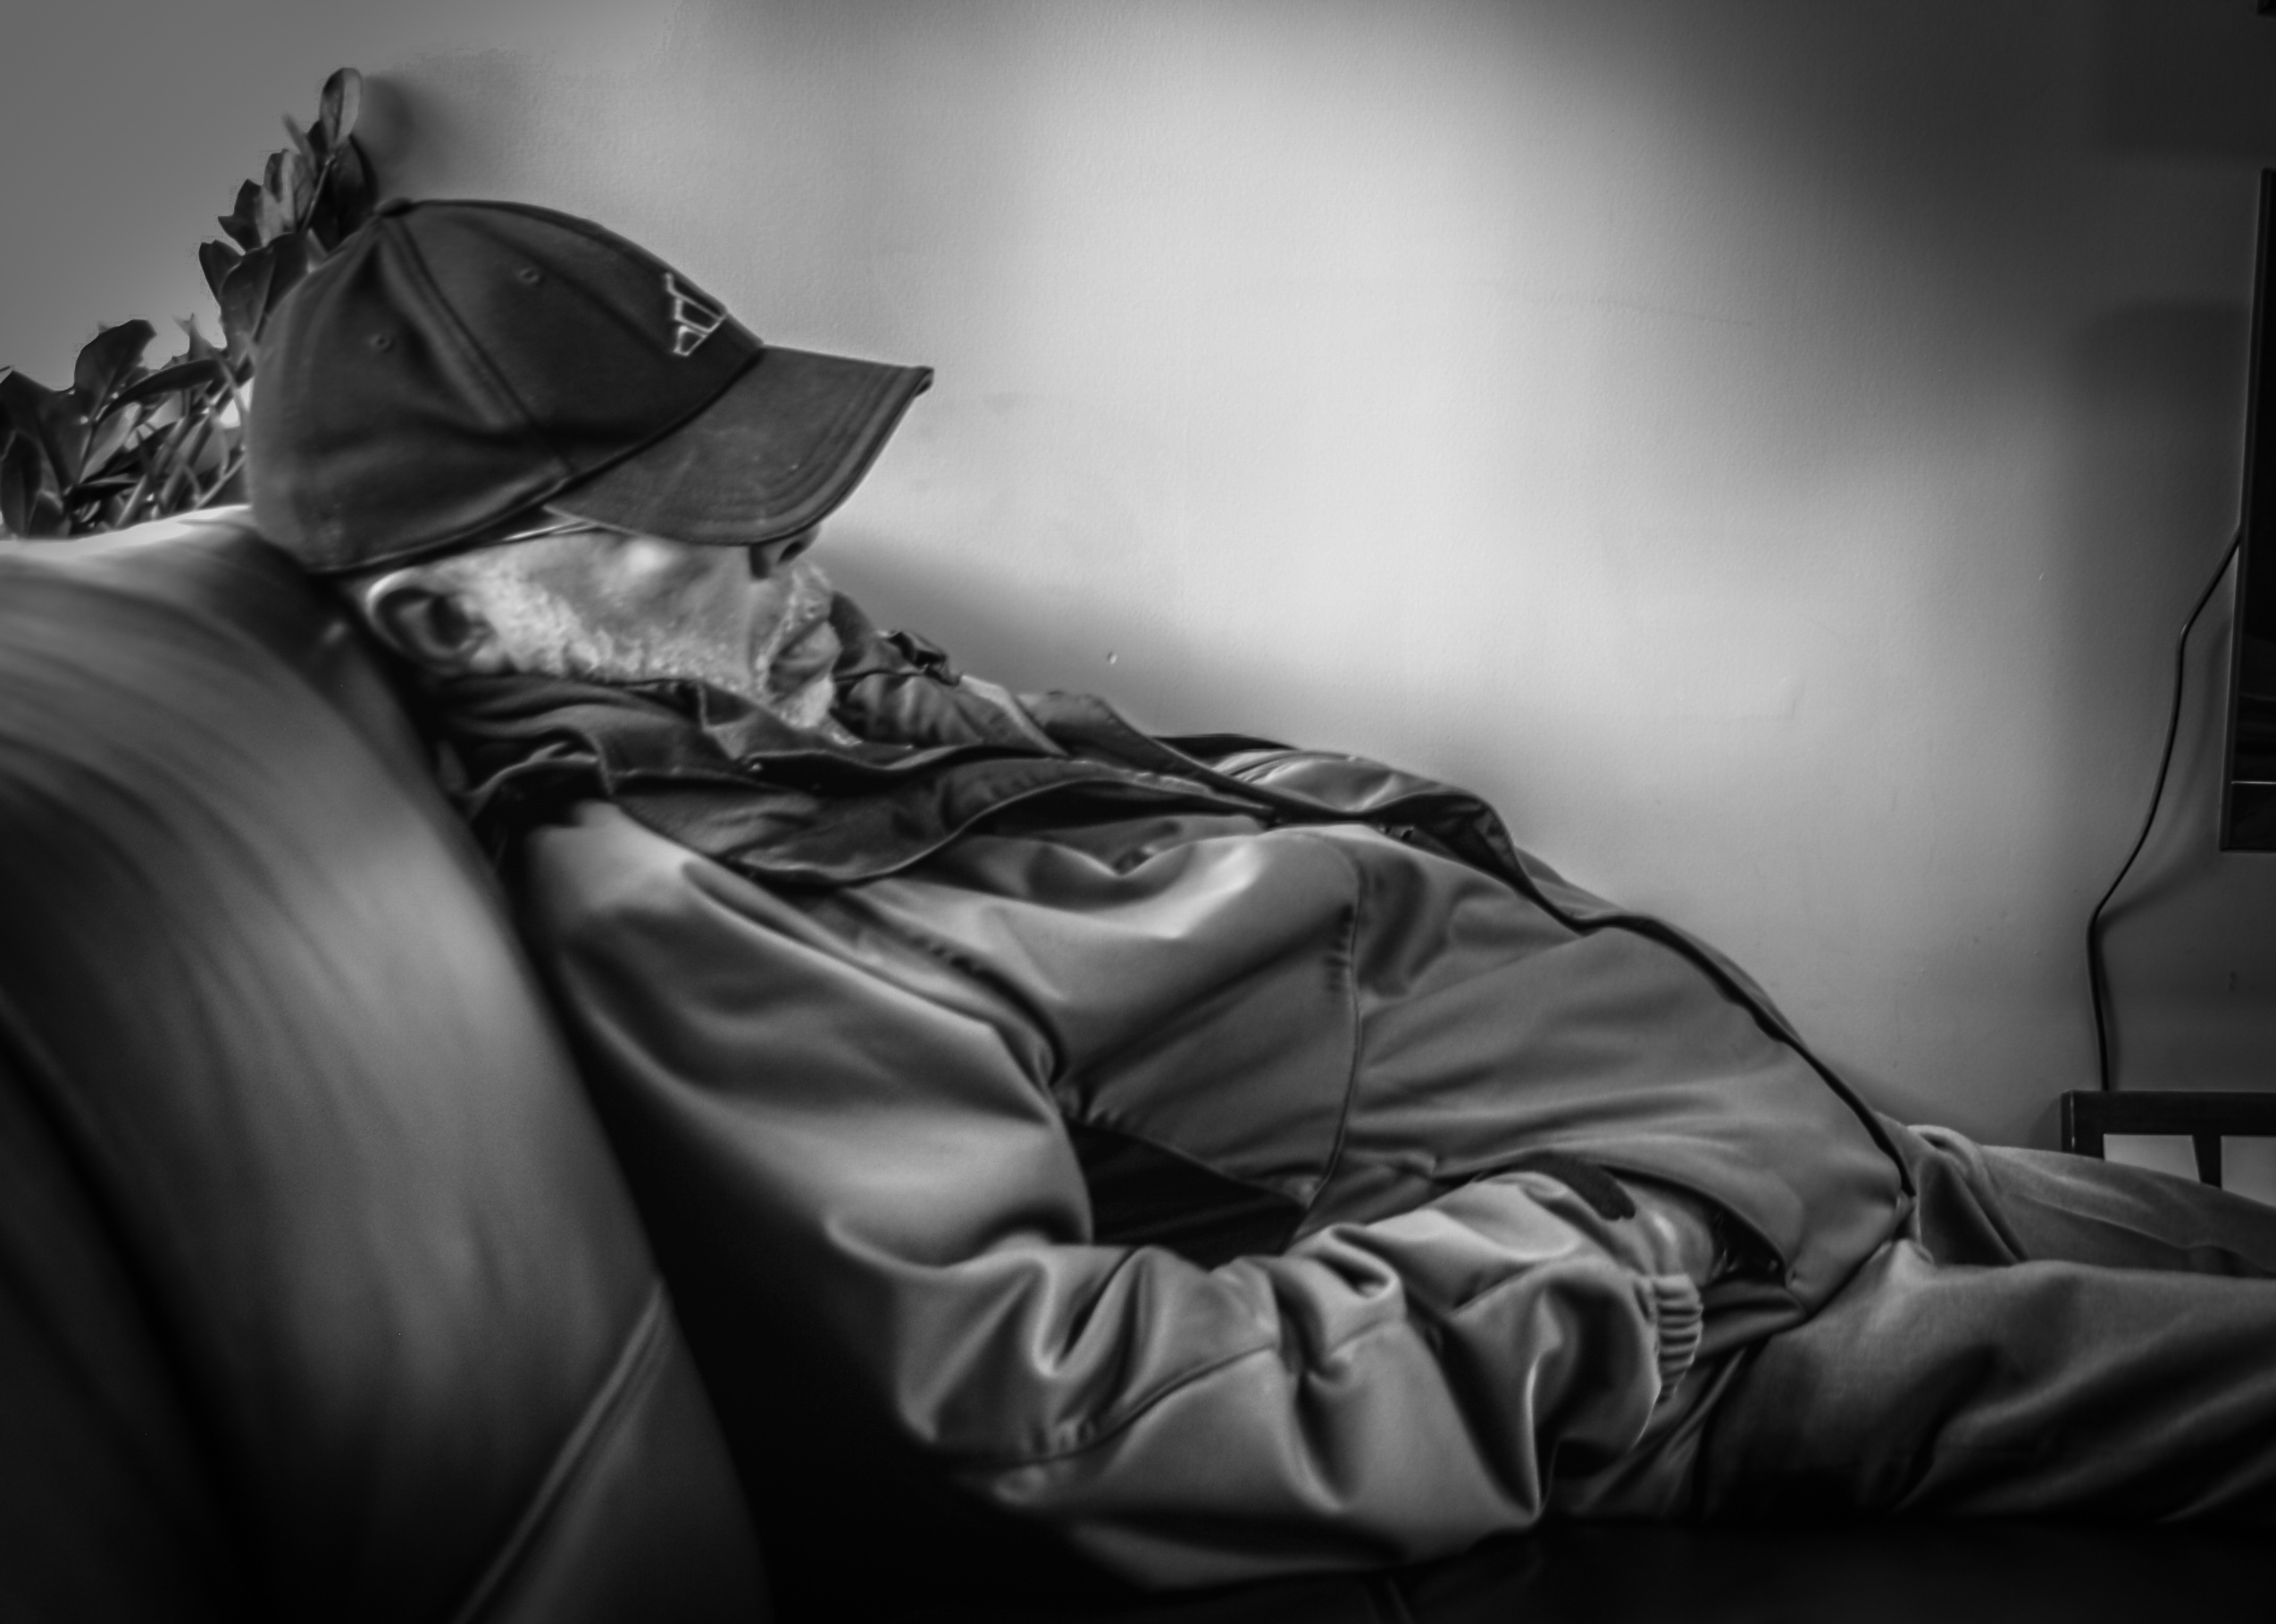
light, black and white, white, photography, portrait, sitting, darkness, black, monochrome, photograph, photo shoot, monochrome photography, film noir, human positions